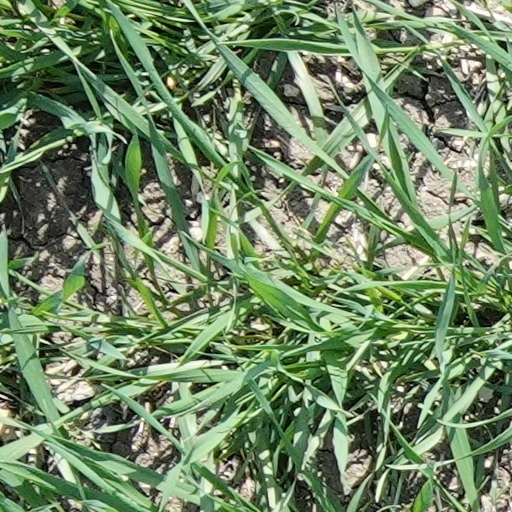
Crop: wheat